Whitefield, Bengaluru

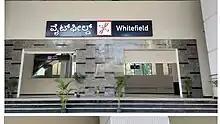
Whitefield metro station.

The much anticipated Namma Metro project started catering to Whitefield under Phase 2 from 26 March 2023. The Purple line has been extended to cover stations from Krishnarajapura to Whitefield (Kadugodi) covering 13 stations in between. This 13.71 km long route was launched by Prime Minister Narendra Modi on 25 March 2023.